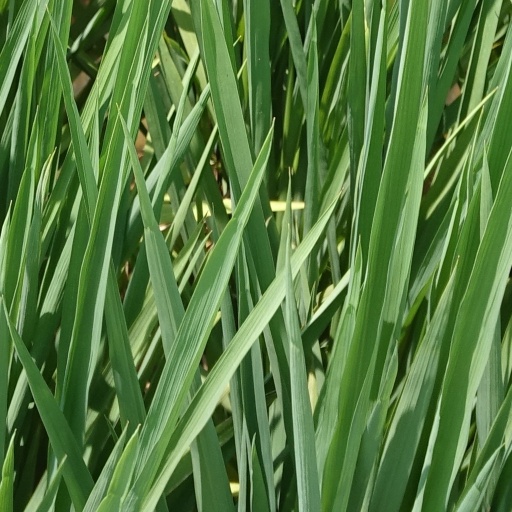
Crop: rice